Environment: lab
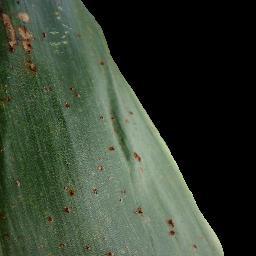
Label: common_rust